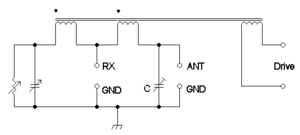
Wheatstonebro / Balanceret Wheatstonebro / Impedansbro
En typisk antennebro. Trimmekondensatoren (C) justeres så broen er i balance, når den variable kondensator til venstre er halvt inddrejet. Så vil broen kunne anvendes til at kunne detektere lige meget om en radioantenne indeholder en kapacitiv eller induktiv reaktans.
En Wheatstonebro eller Wheatstones bro er et klassisk, præcist måleinstrument, der bl.a. anvendes til at måle resistansværdier. Wheatstonebroens princip kan med nogle ændringer også anvendes til at måle impedanser og reaktanser og kaldes så en impedansbro.